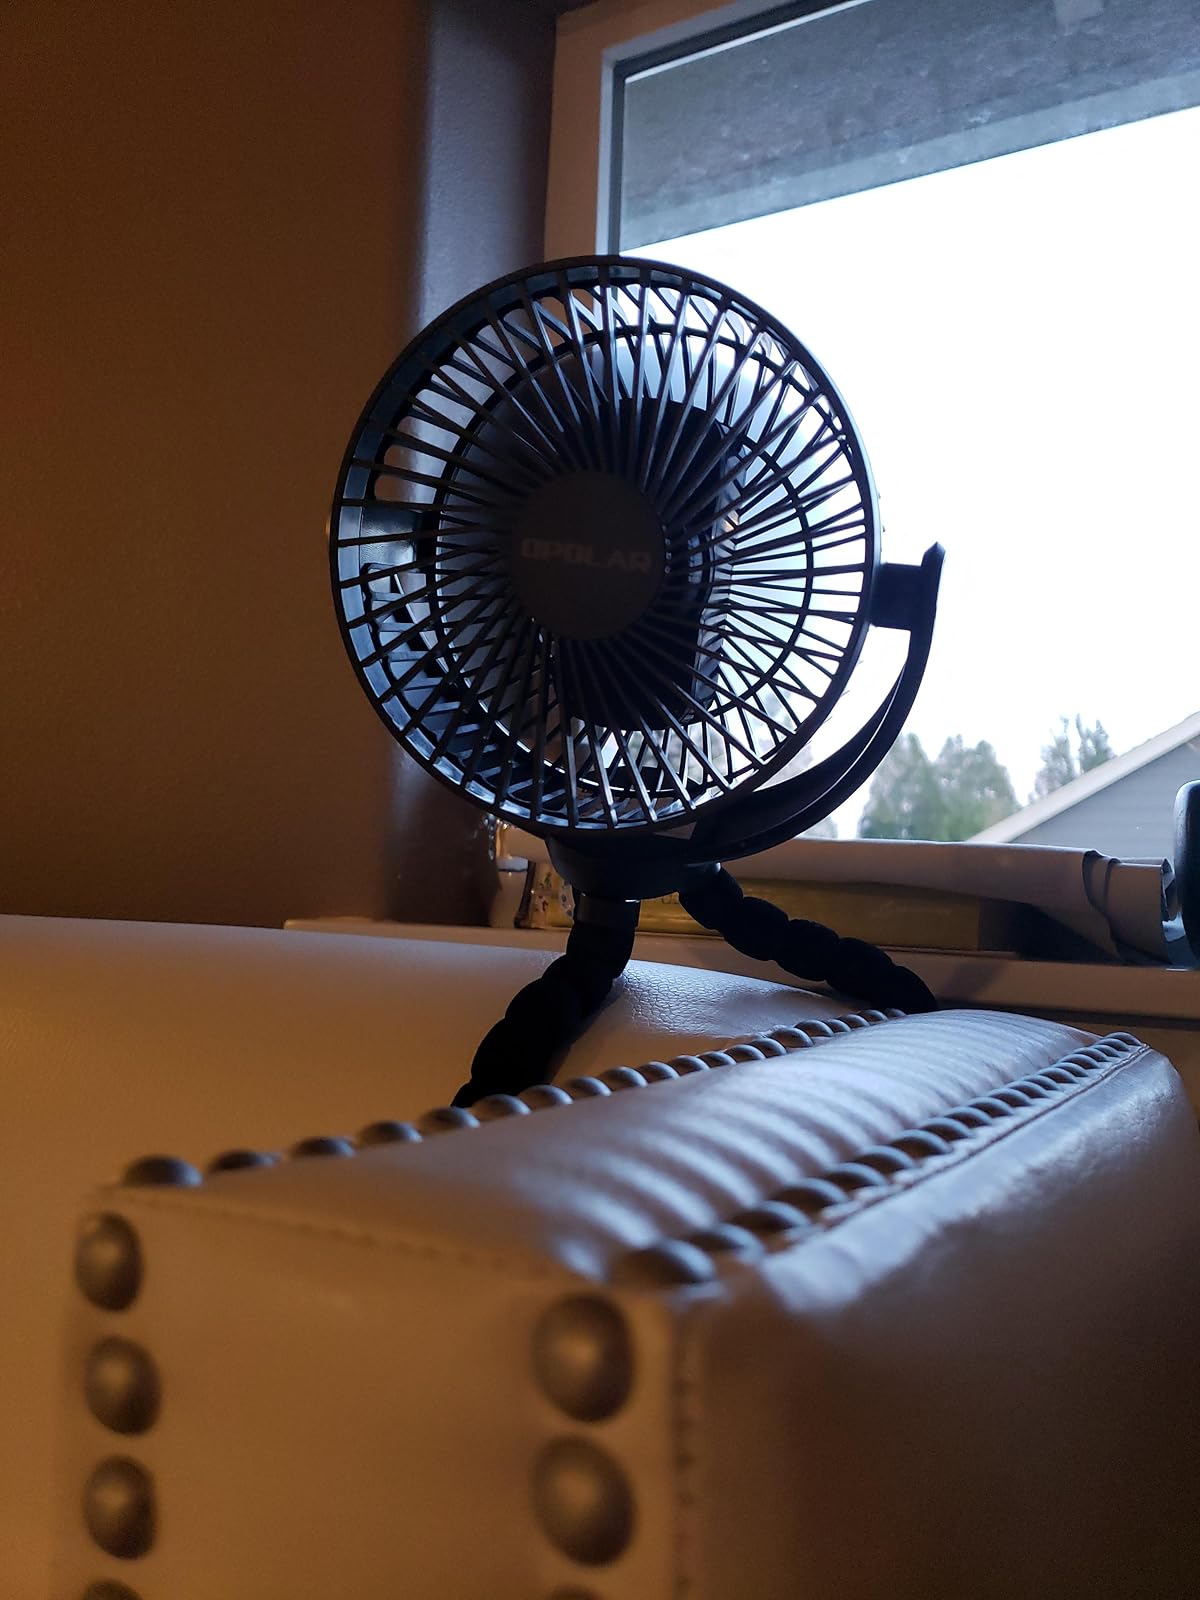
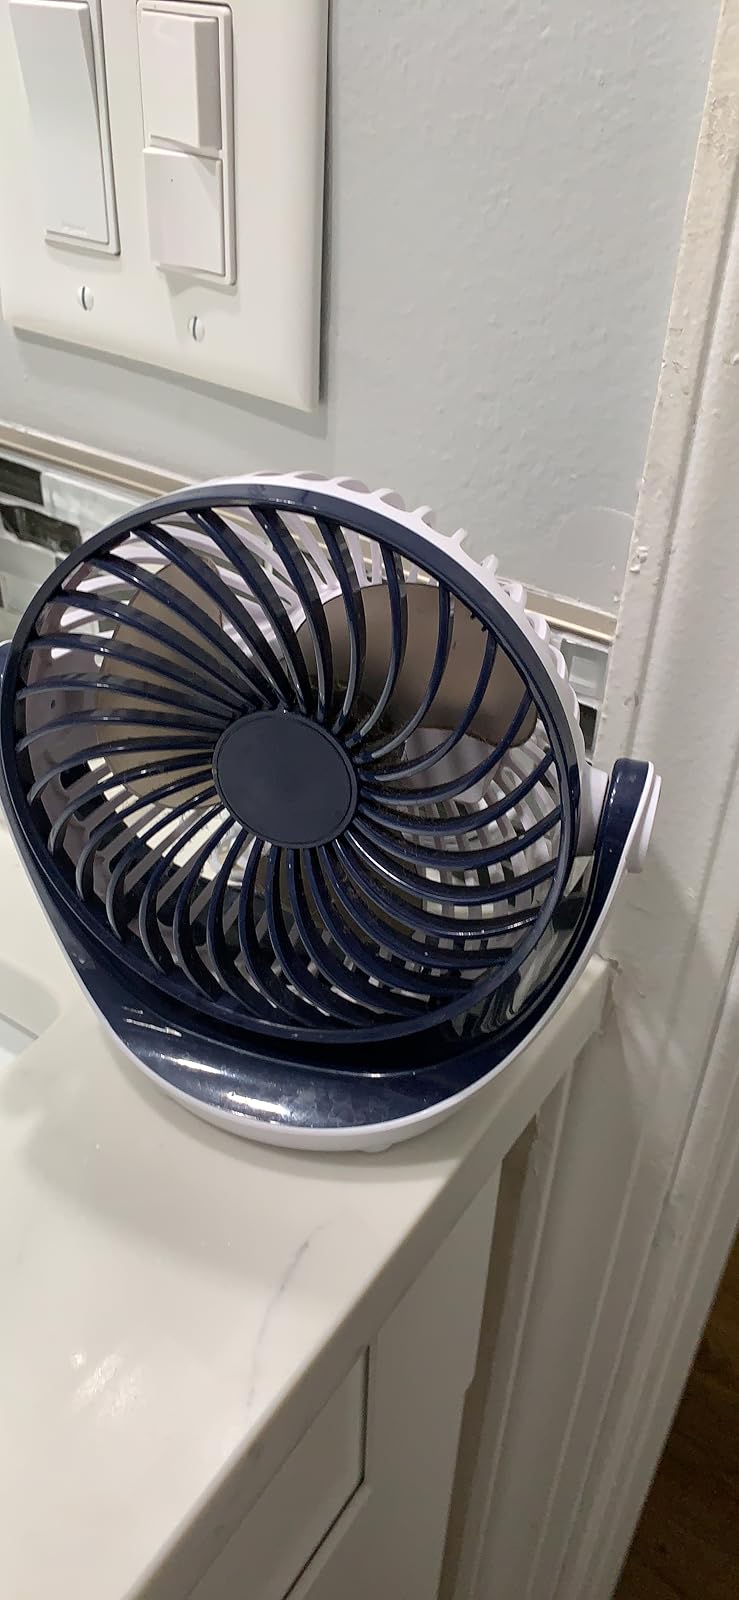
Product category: fan
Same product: no